Buff ware

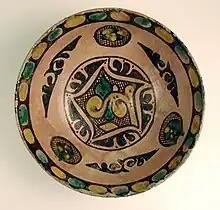

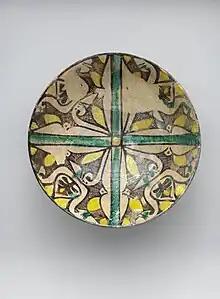
Buff ware bowl with geometric patterns

Brown on buff ware, associated with "Bhirrana pottery" was found at Bhirrana in Hisar district of Haryana state in India. Bhirrana is likely the oldest pre-Harappan neolithic site dating back to 7570-6200 BCE. Genome scientists, who used SNP analysis to identify mtDNA haplogroups, ascertained that the "Bhirrana culture" of India was dated to 9 tya (thousand year ago).